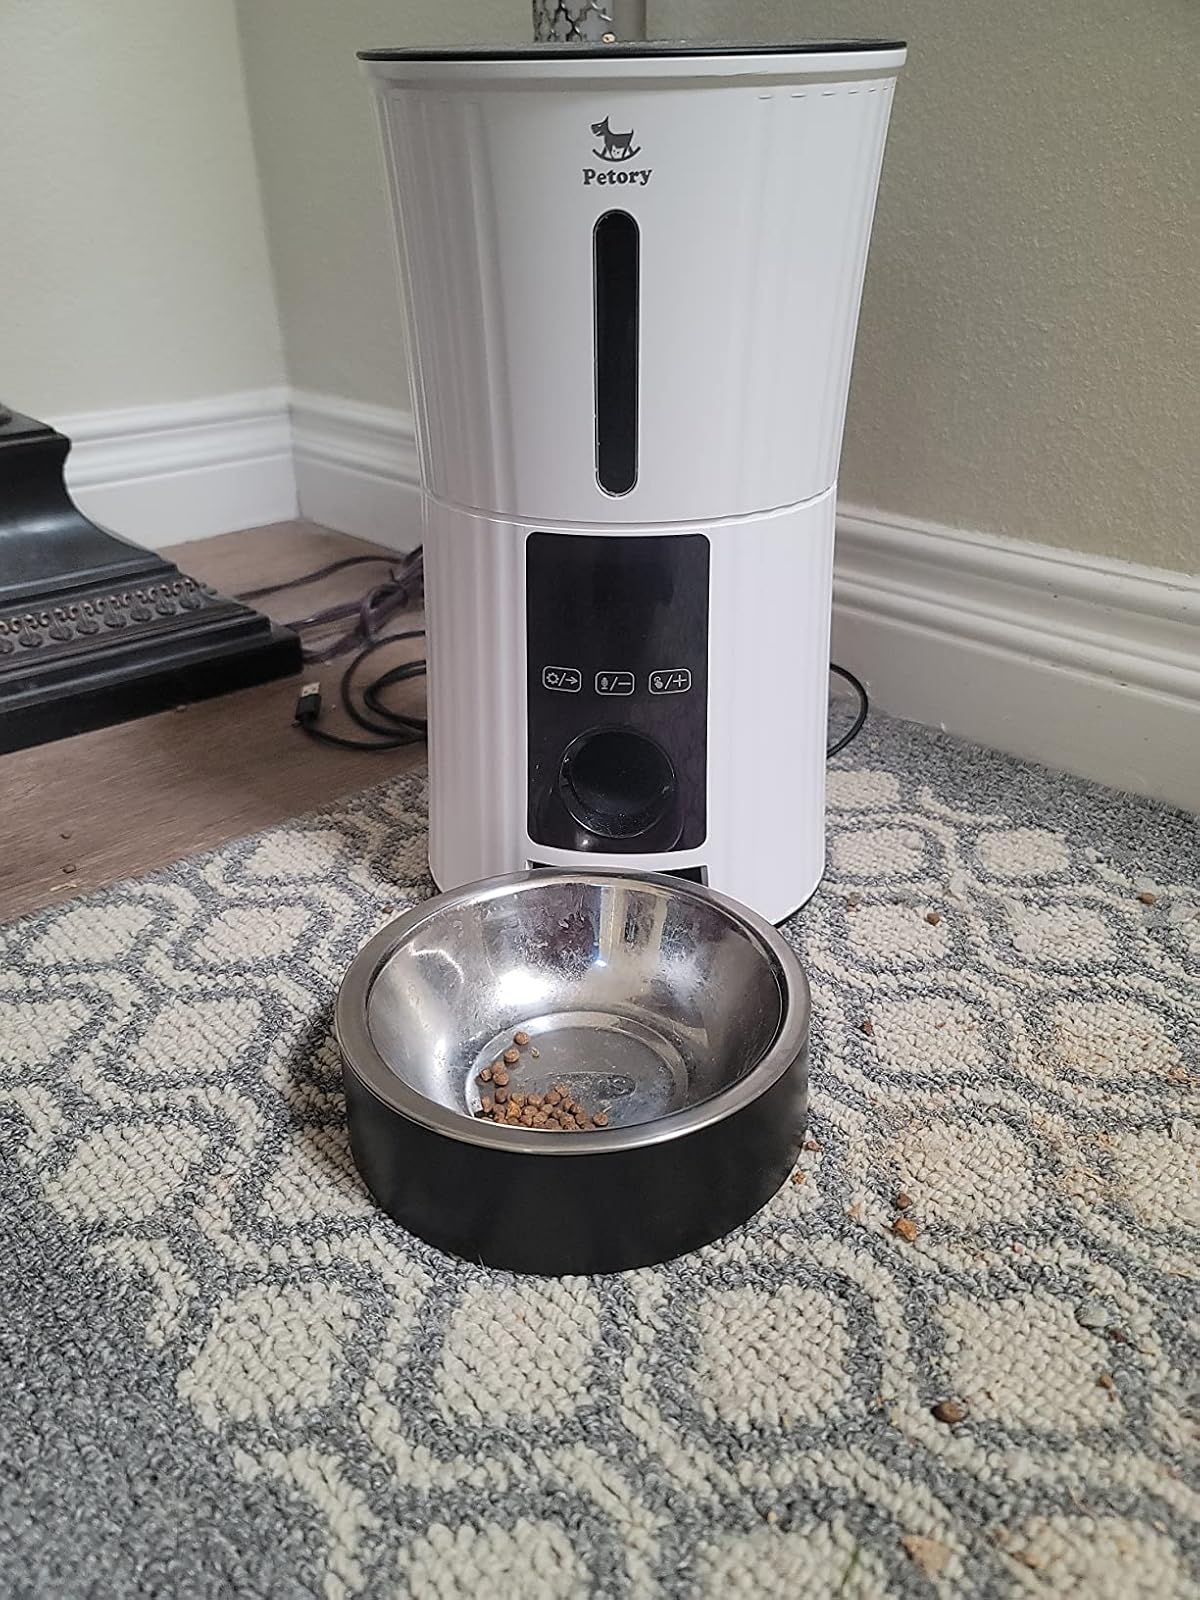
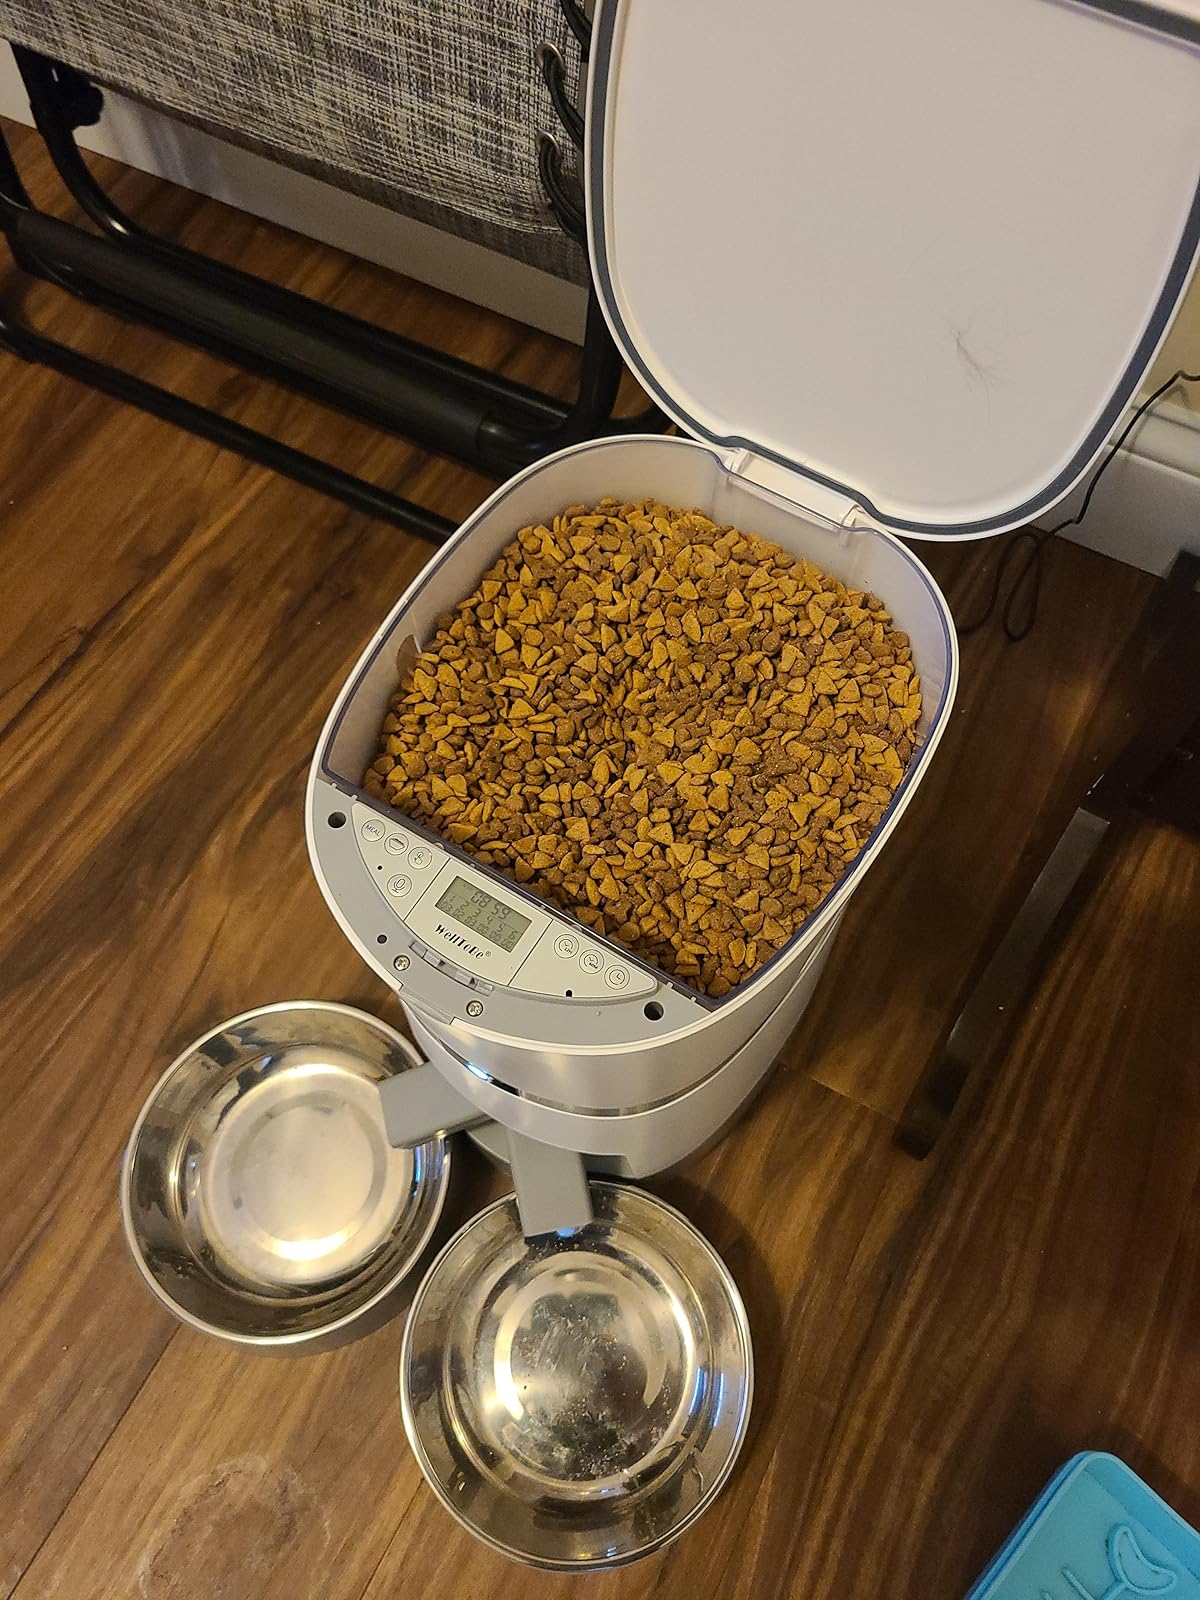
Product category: items_feeder
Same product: no